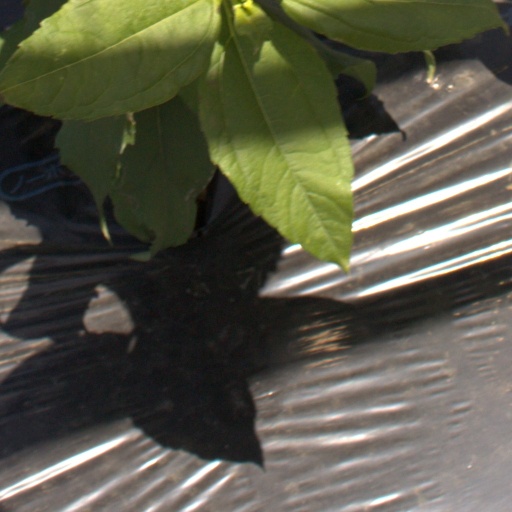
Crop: Jerusalem artichoke